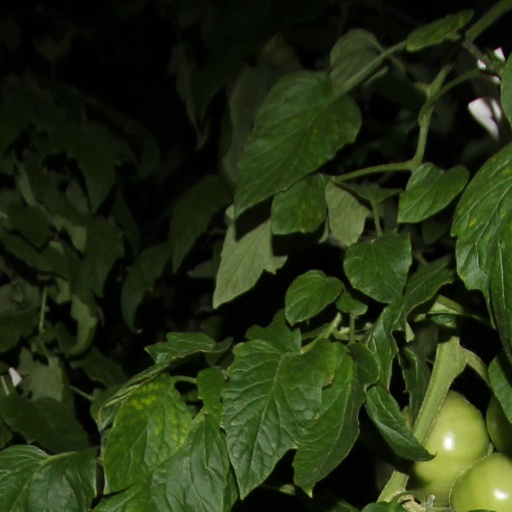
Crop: tomato